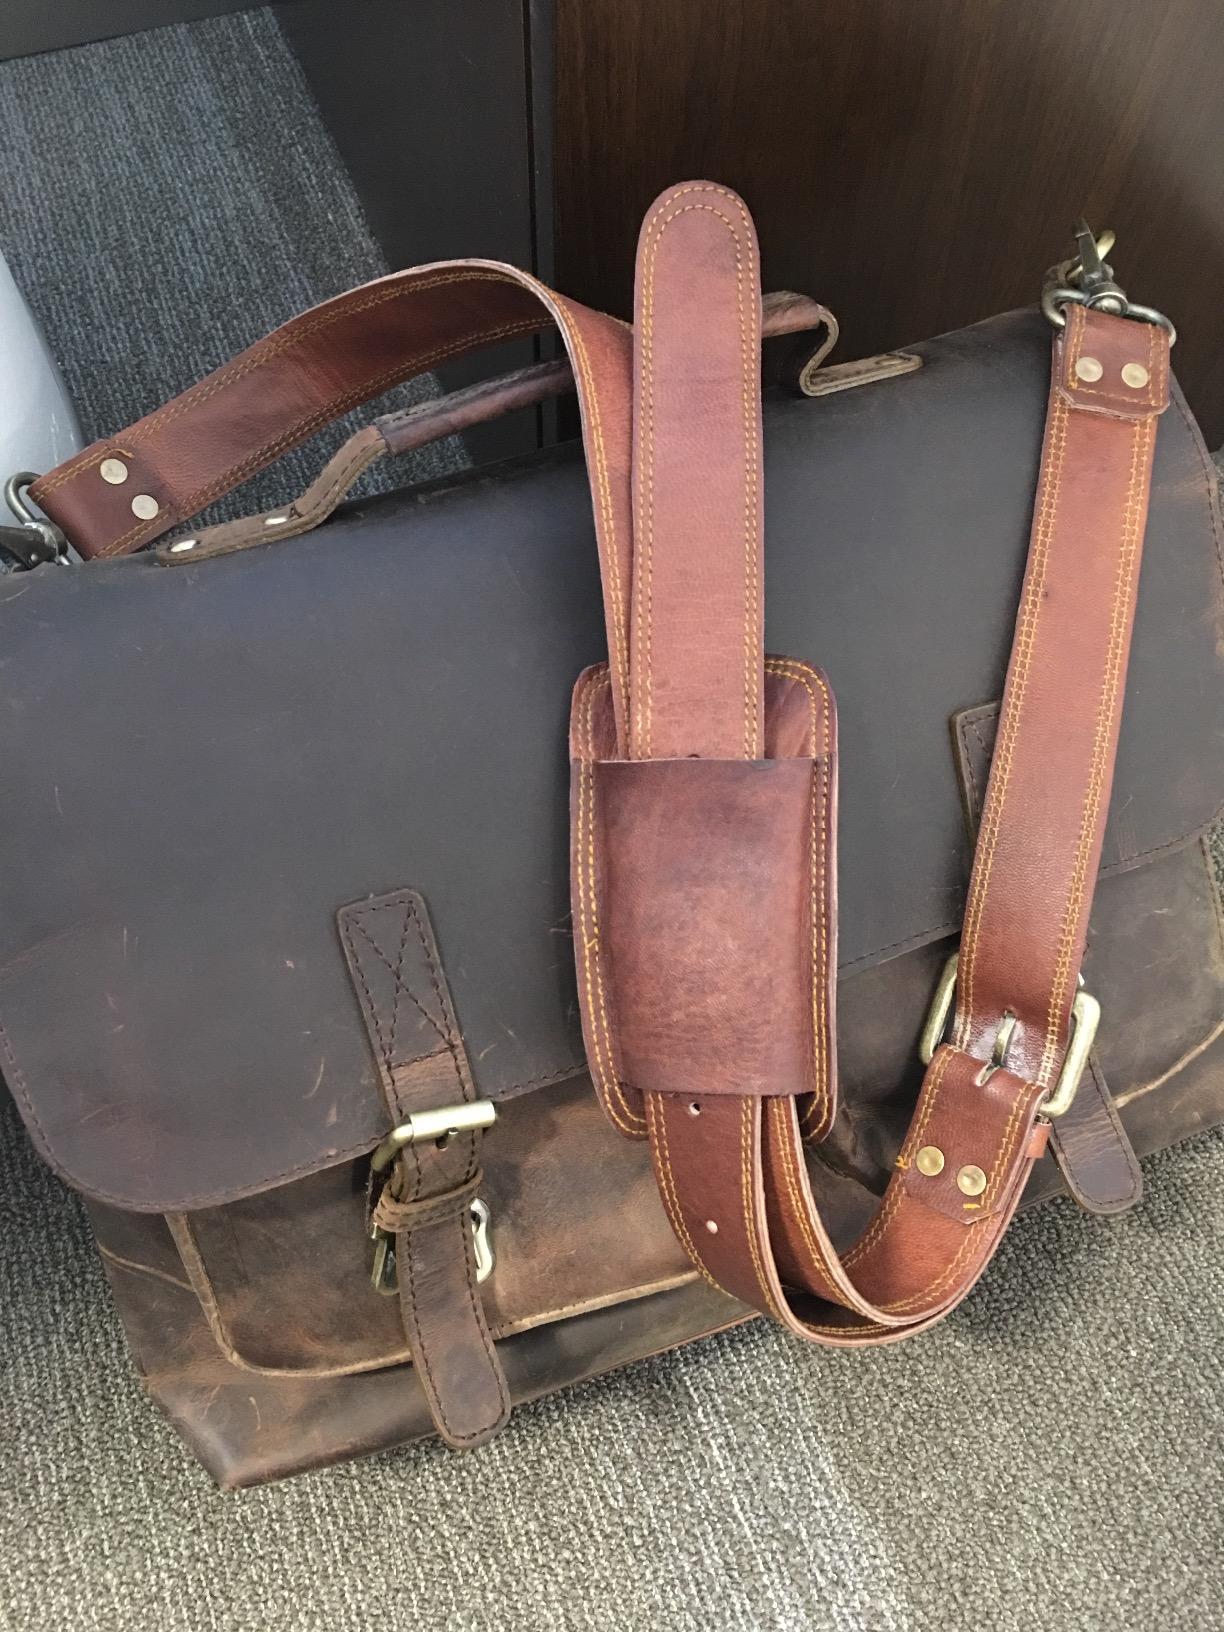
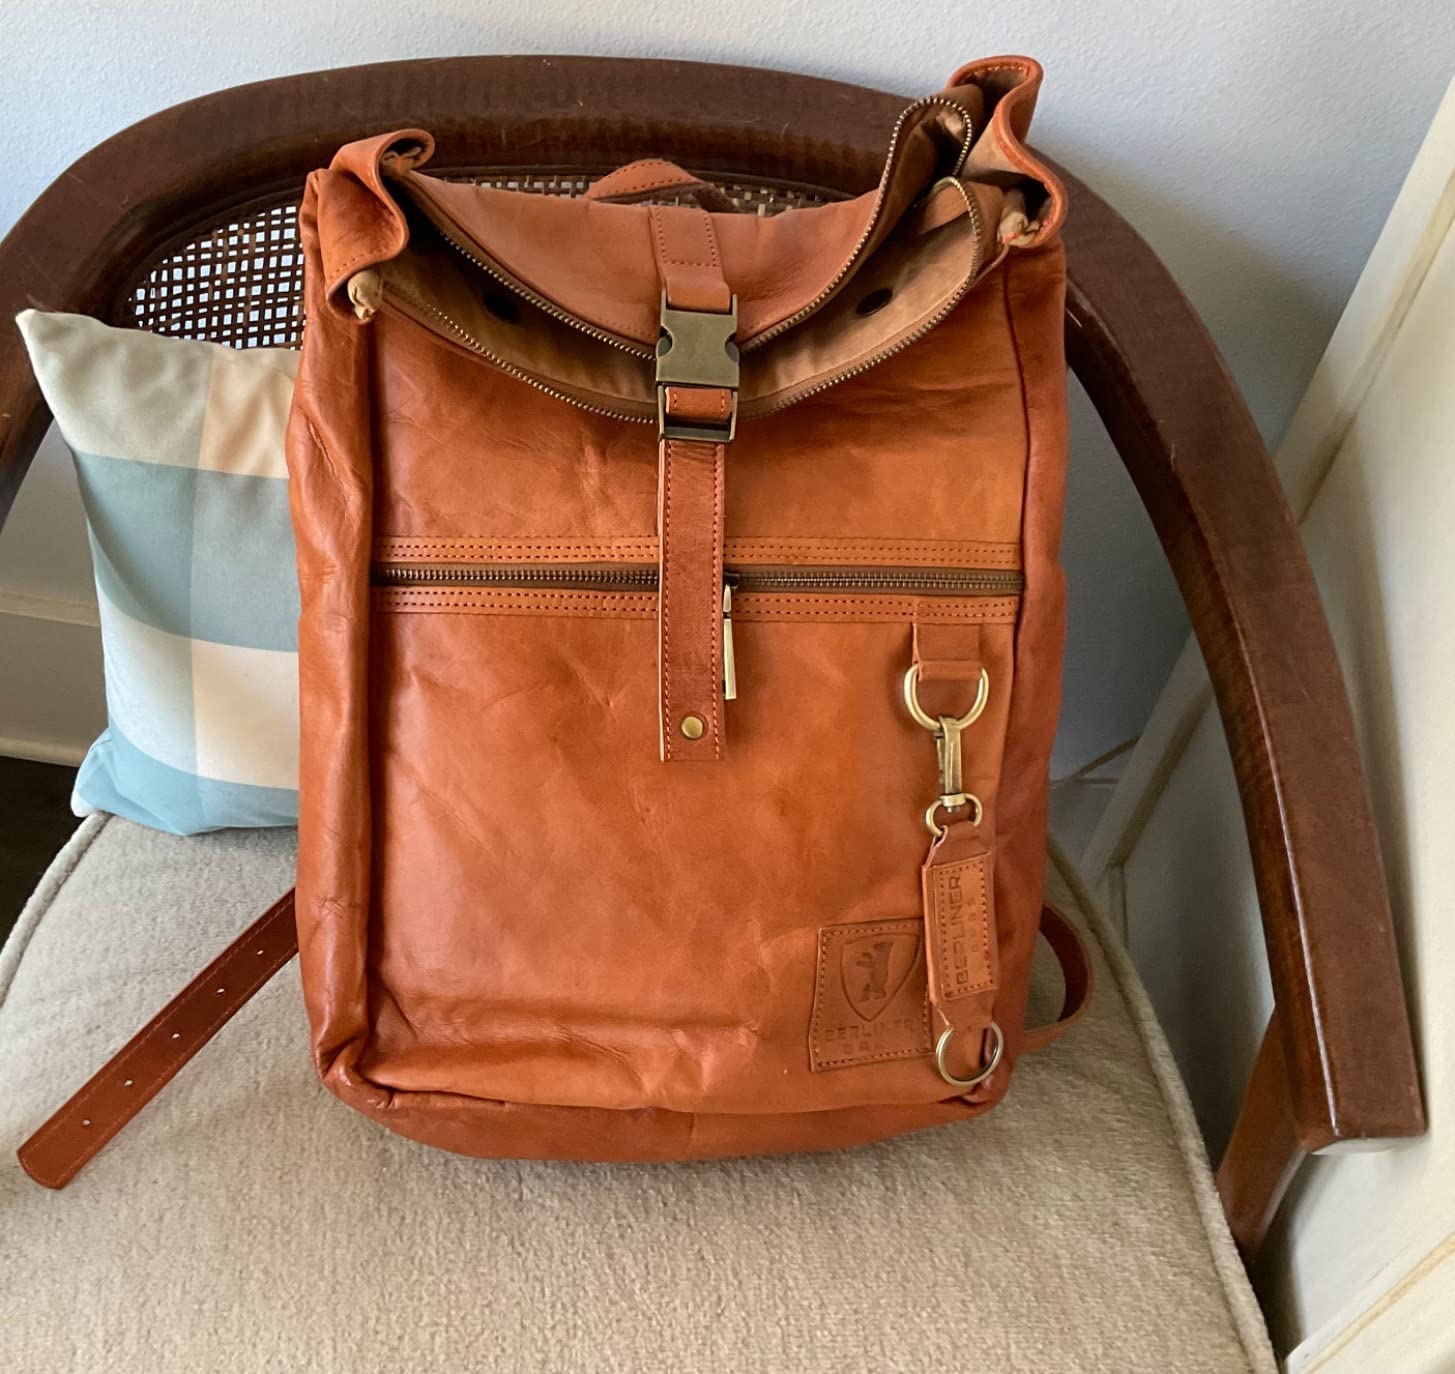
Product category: bag
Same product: no